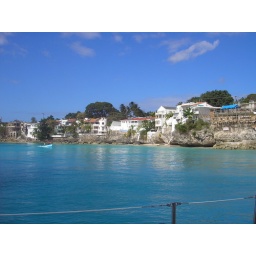
0220 not much beach below these houses